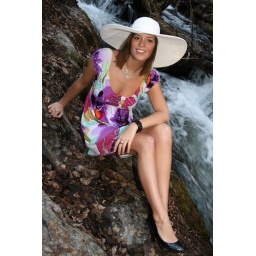
Typical Alaskan sight - lovely long legged lass in a white hat hanging out above a local waterfall